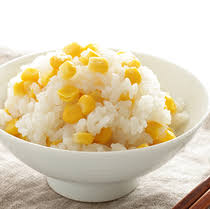
Yemek: pirinc_pilavi